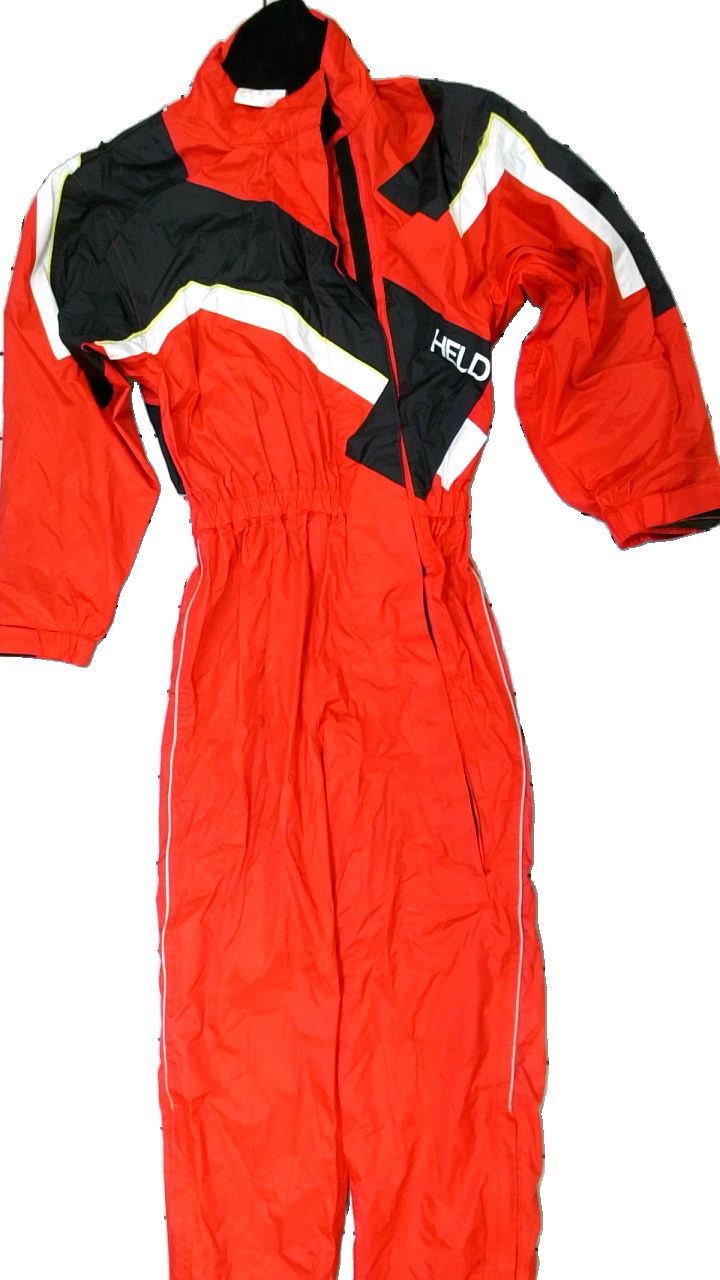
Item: Winter Jacket (Ladies)
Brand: Missing
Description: röd overall med färgblock upptill, flera mindre fläckar
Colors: Red, Black, White
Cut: Regular
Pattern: Geometric print
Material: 80% nylone 20% elastane
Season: Winter
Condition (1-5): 4
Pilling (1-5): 5
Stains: Minor
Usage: Reuse
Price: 100-150